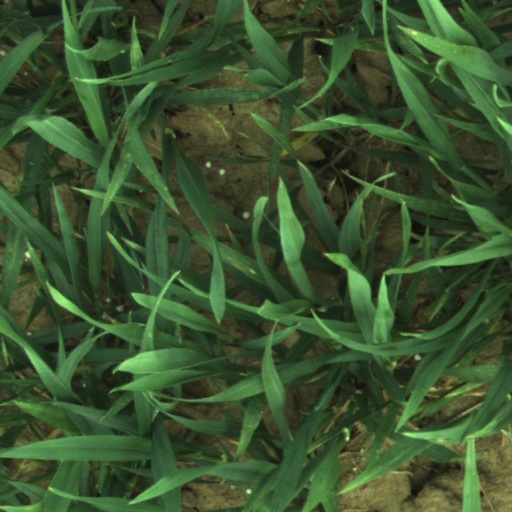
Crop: wheat